Promenade MRT station

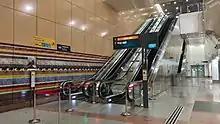
"Earthcake" by Ana Prvacki at DTL Platform D

Two artworks are featured at this station as part of the MRT network's Art-in-Transit Programme. At the CCL platforms, the artwork "Dreams in a Social Cosmic Odyssey" (D.I.S.C.O.) by PHUNK studios features huge metallic droplets suspended from the ceiling, to represent an "illuminated celebration of collective dreams". The droplets reflect the sunlight from above, creating a moving kaleidoscope on the station floors. These waves of light illustrate the "ebb and flow" commuter traffic and allow the interaction of passengers in transit with the art piece.